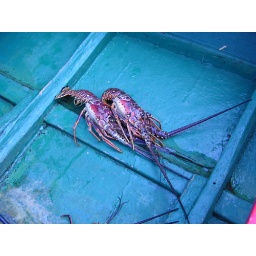
this boat drove by and threw these into our water taxi. these are a wierd lobster without claws.